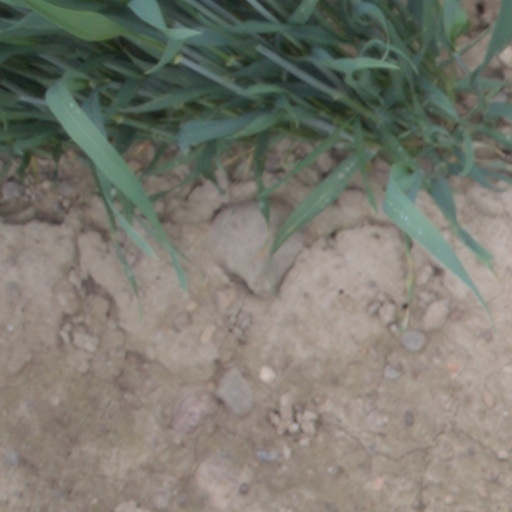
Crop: wheat